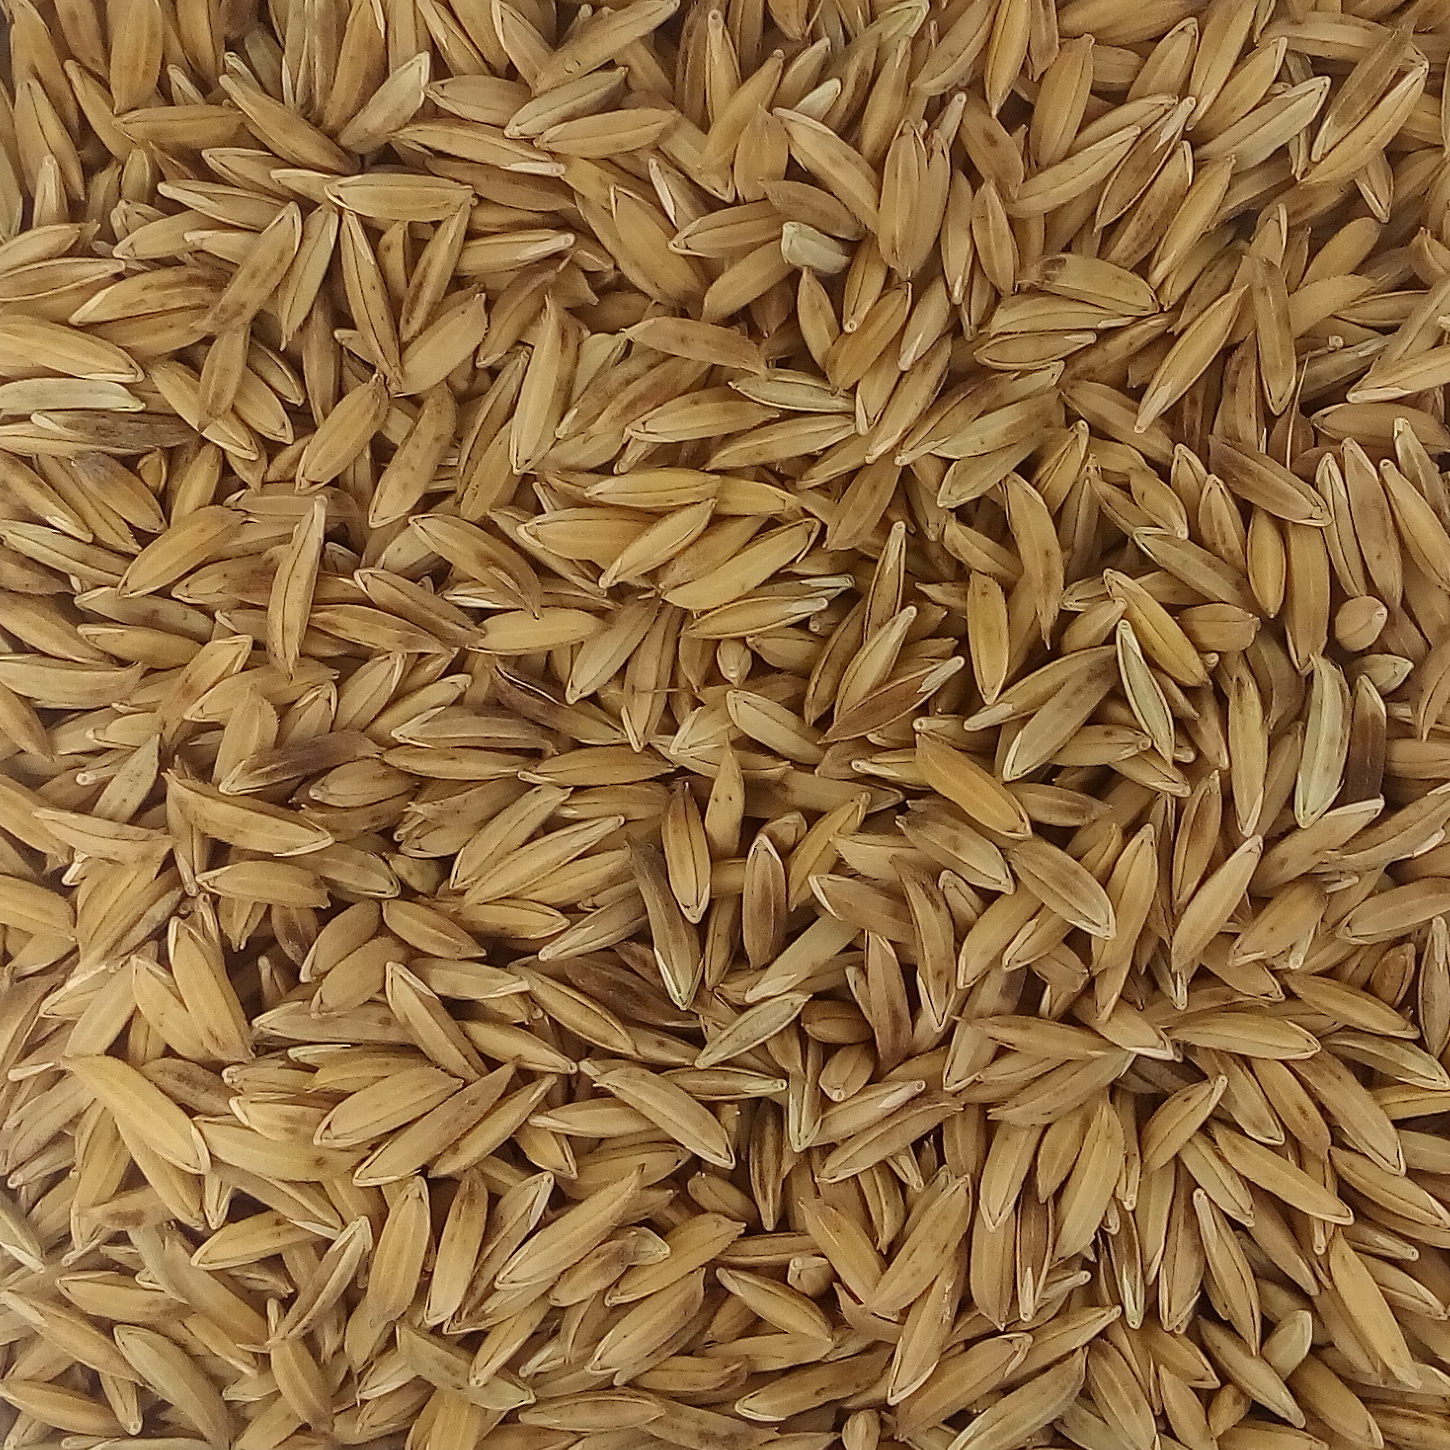
Rice seed variety: BAS_370